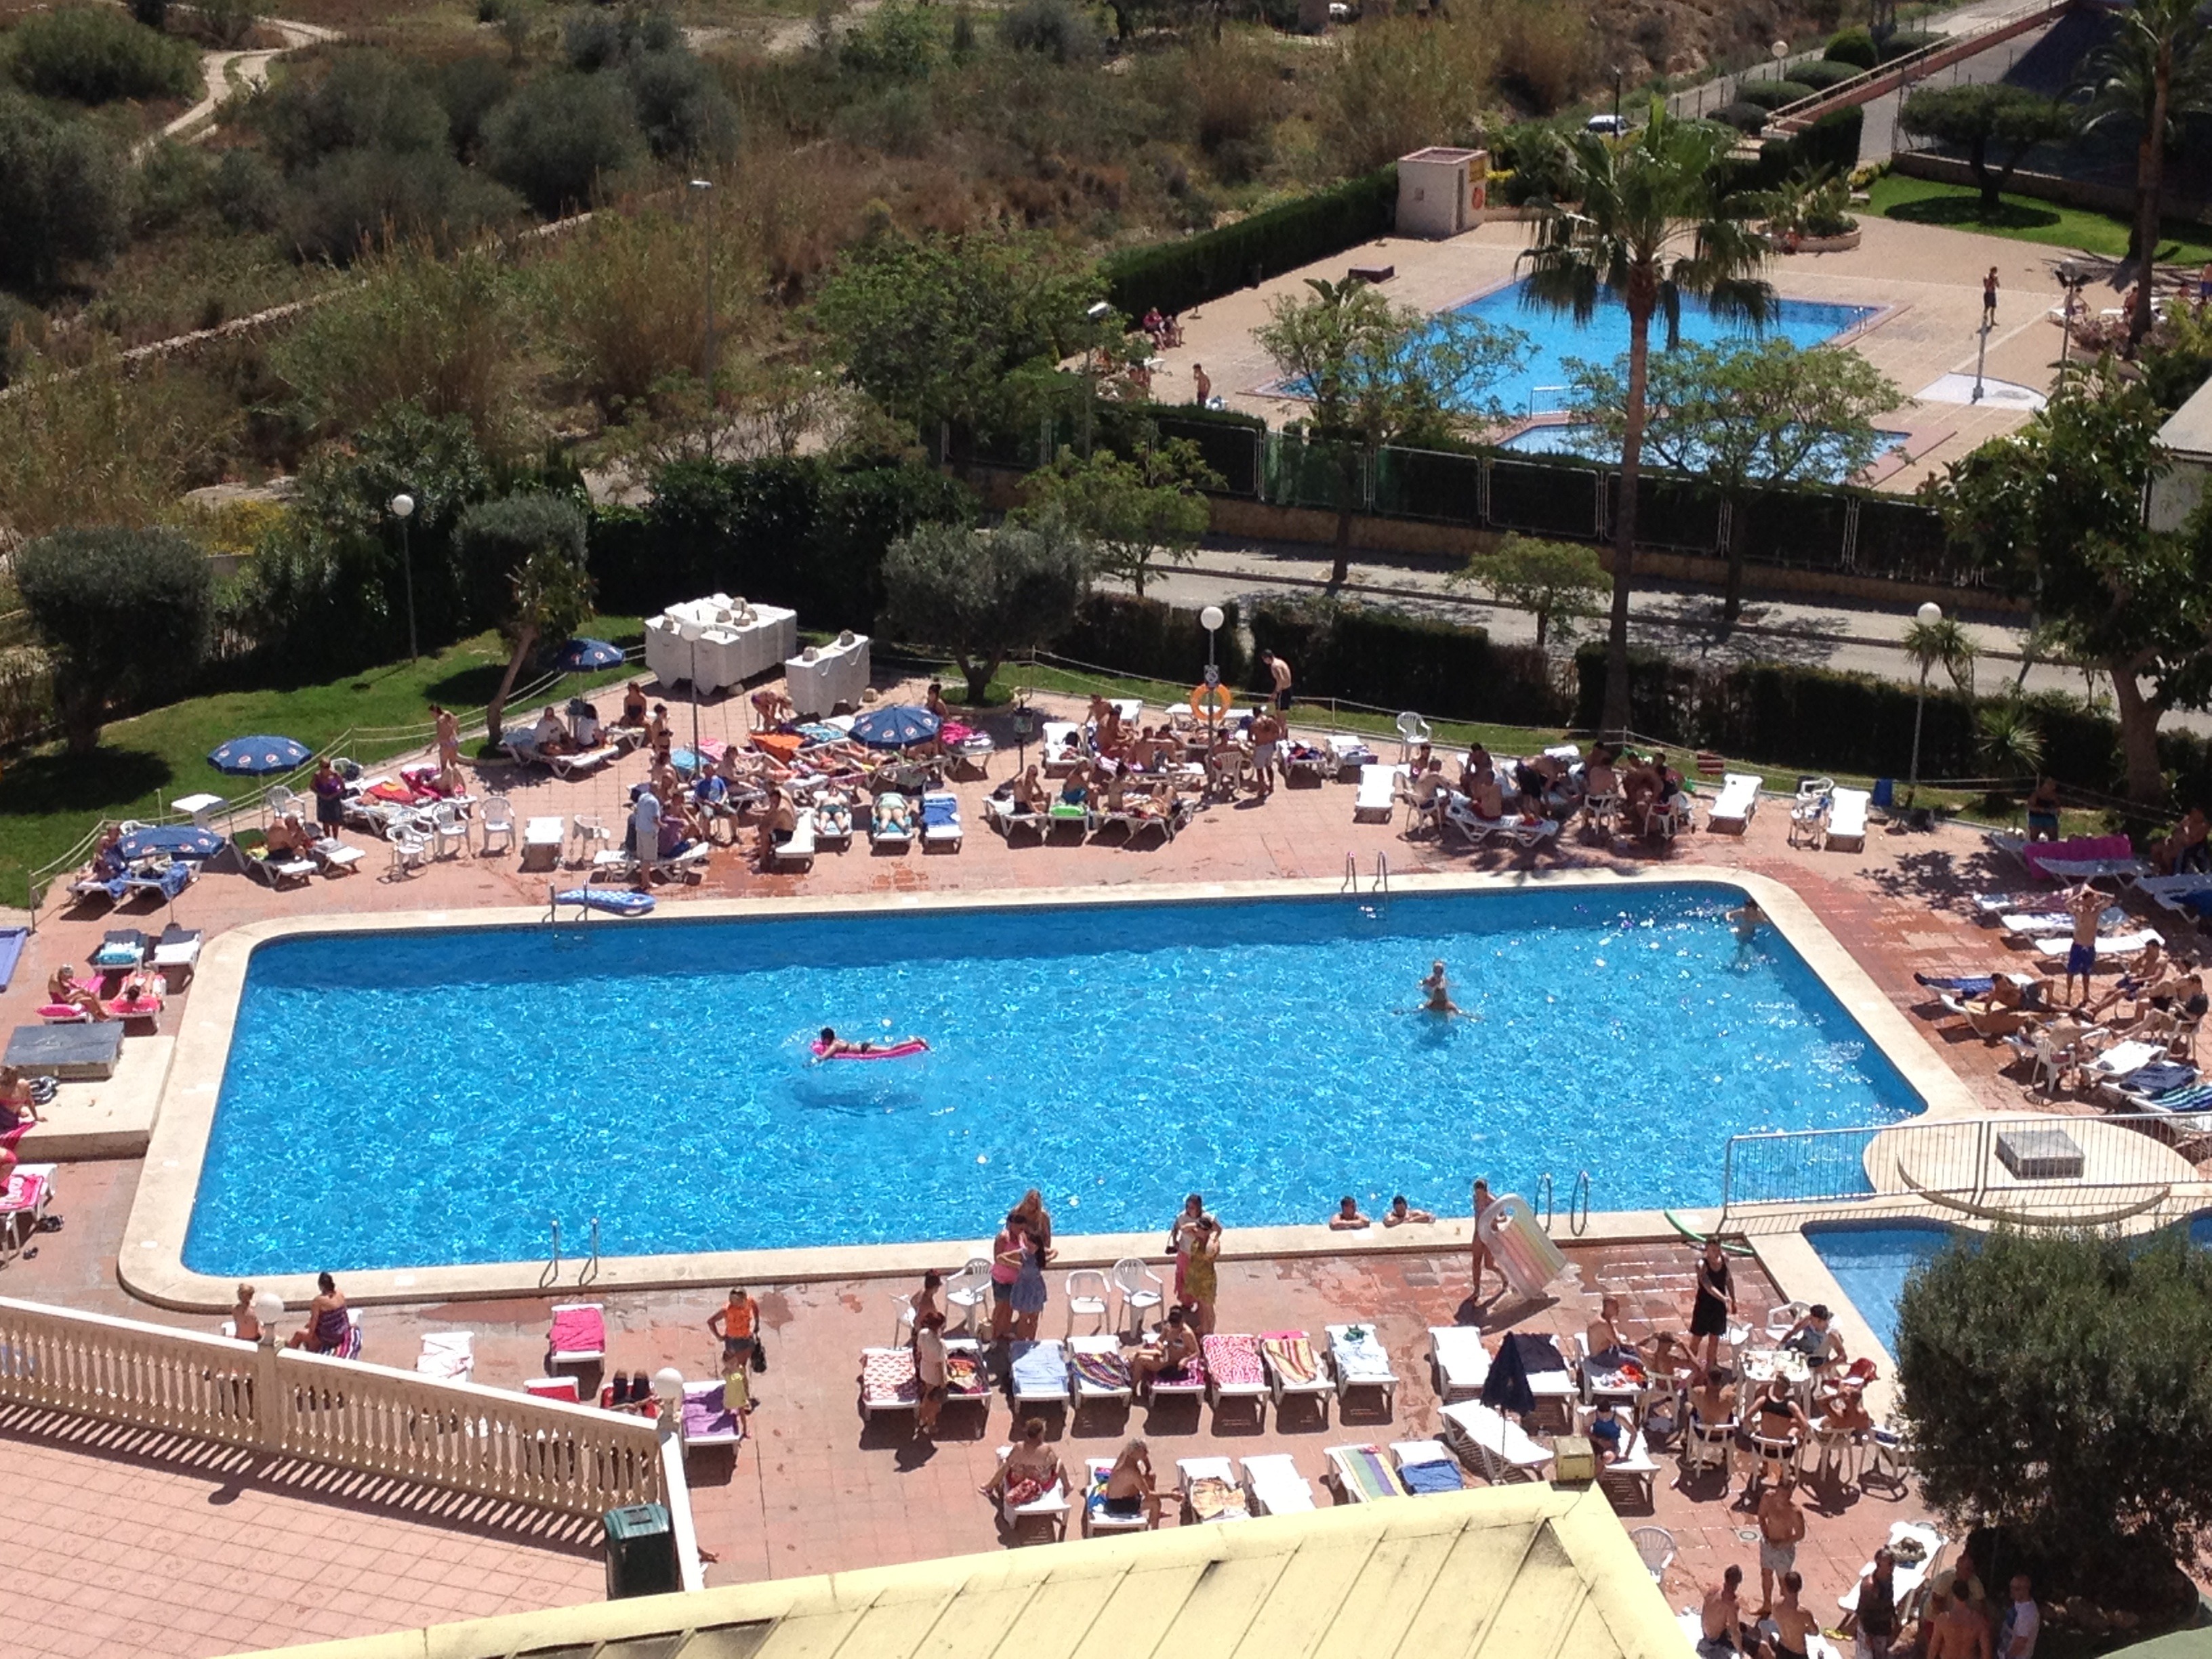
beach, people, sunshine, villa, sunlight, vacation, recreation, pool, village, amusement park, swimming pool, park, holiday, property, lifestyle, leisure, swimming, fun, relaxation, resort, poolside, estate, water park, enjoyment, benidorm, resort town